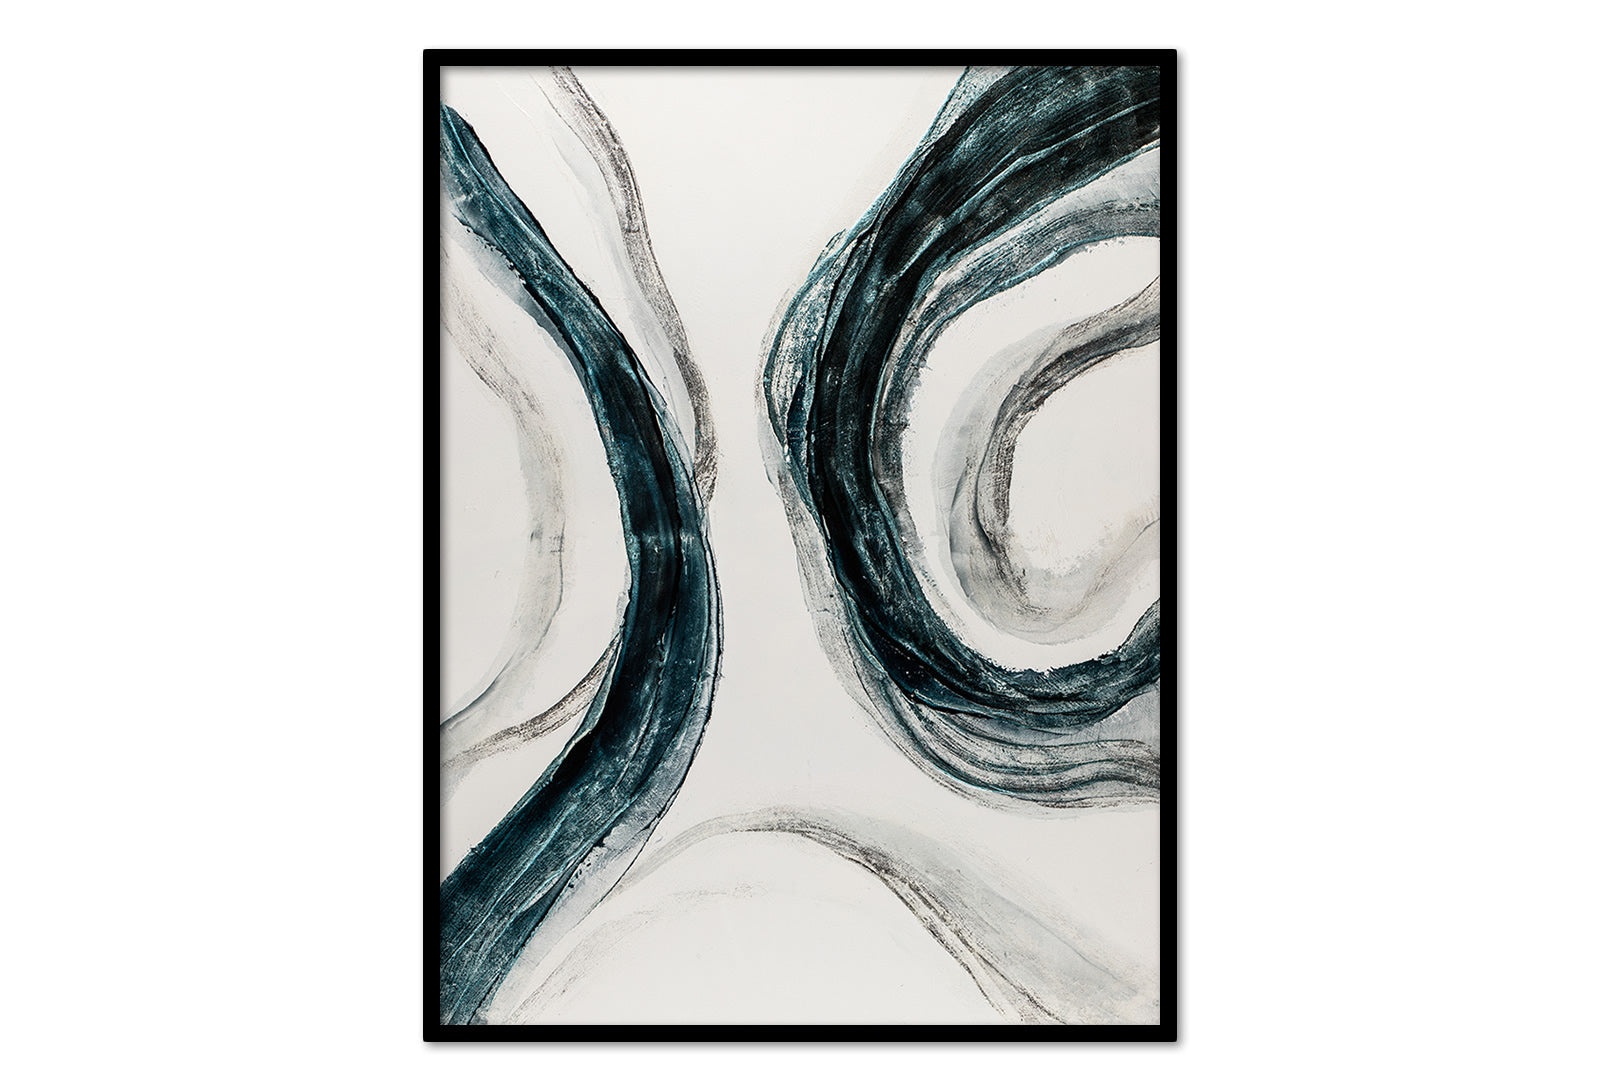
Berkeley Designs Palette Knife Textures Oil on Canvas 04 with a Black Frame
Large abstract painting. Oil on canvas with black frame. This modern abstract painting is hand finished, with no two the same and beautiful palette knife textures. Please note that the dimensions are for the oil on canvas only and exclude frames which typically add an extra 3-6 cm on top. Dimensions: 90 cm x 120 cm
Brand: Berkeley Designs
Category: Home & Garden > Decor > Artwork